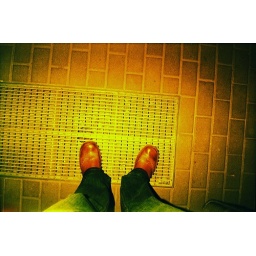
my shoes in yellow